Shark attack prevention

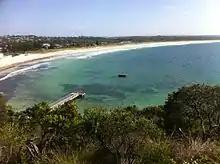
Middleton Beach shark barrier, Albany, Western Australia

In Queensland and NSW systematic long term shark control programs using shark nets and drumlines are utilised to reduce the risk of shark attack. Since 1936 sharks nets have been utilised off Sydney beaches. Nowadays they are employed on both NSW and Queensland beaches; 83 beaches are meshed in Queensland compared with NSW's current 51.